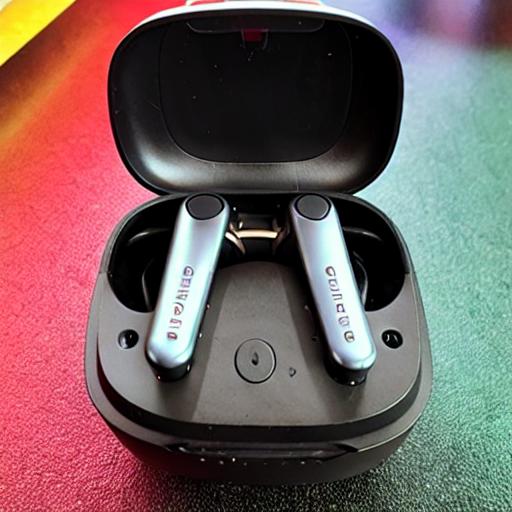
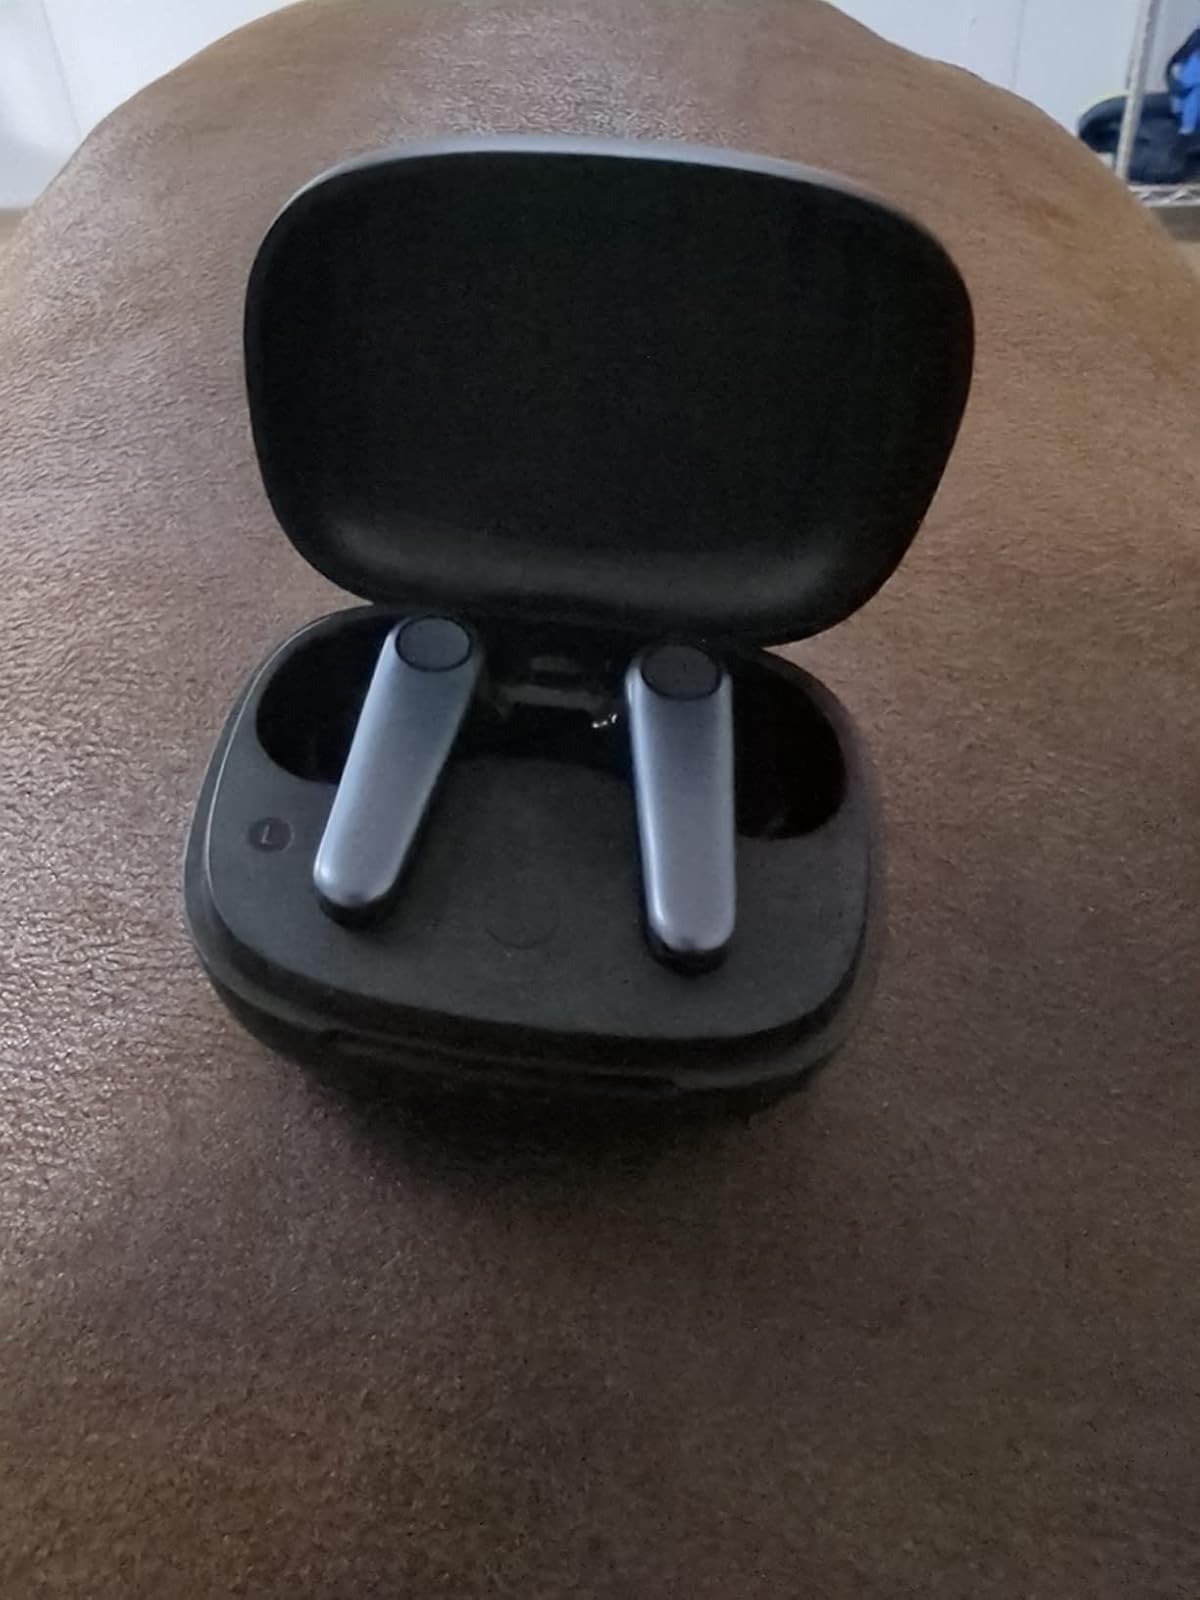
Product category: earbuds
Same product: no